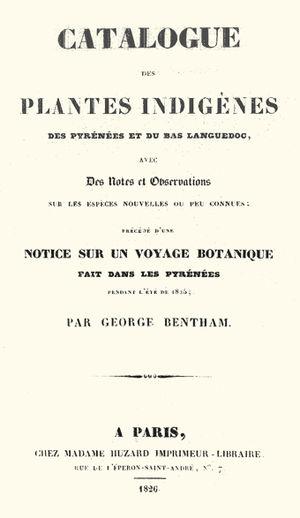
George Bentham, né le 22 septembre 1800 à Stoke près de Portsmouth et mort le 10 septembre 1884 à Londres, est un botaniste britannique, l'un des plus importants systématiciens de botanique du XIXᵉ siècle.